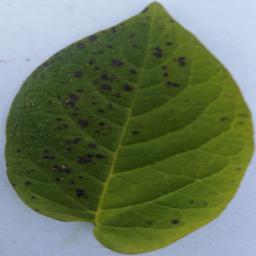
Etiqueta: Tizon_Temprano